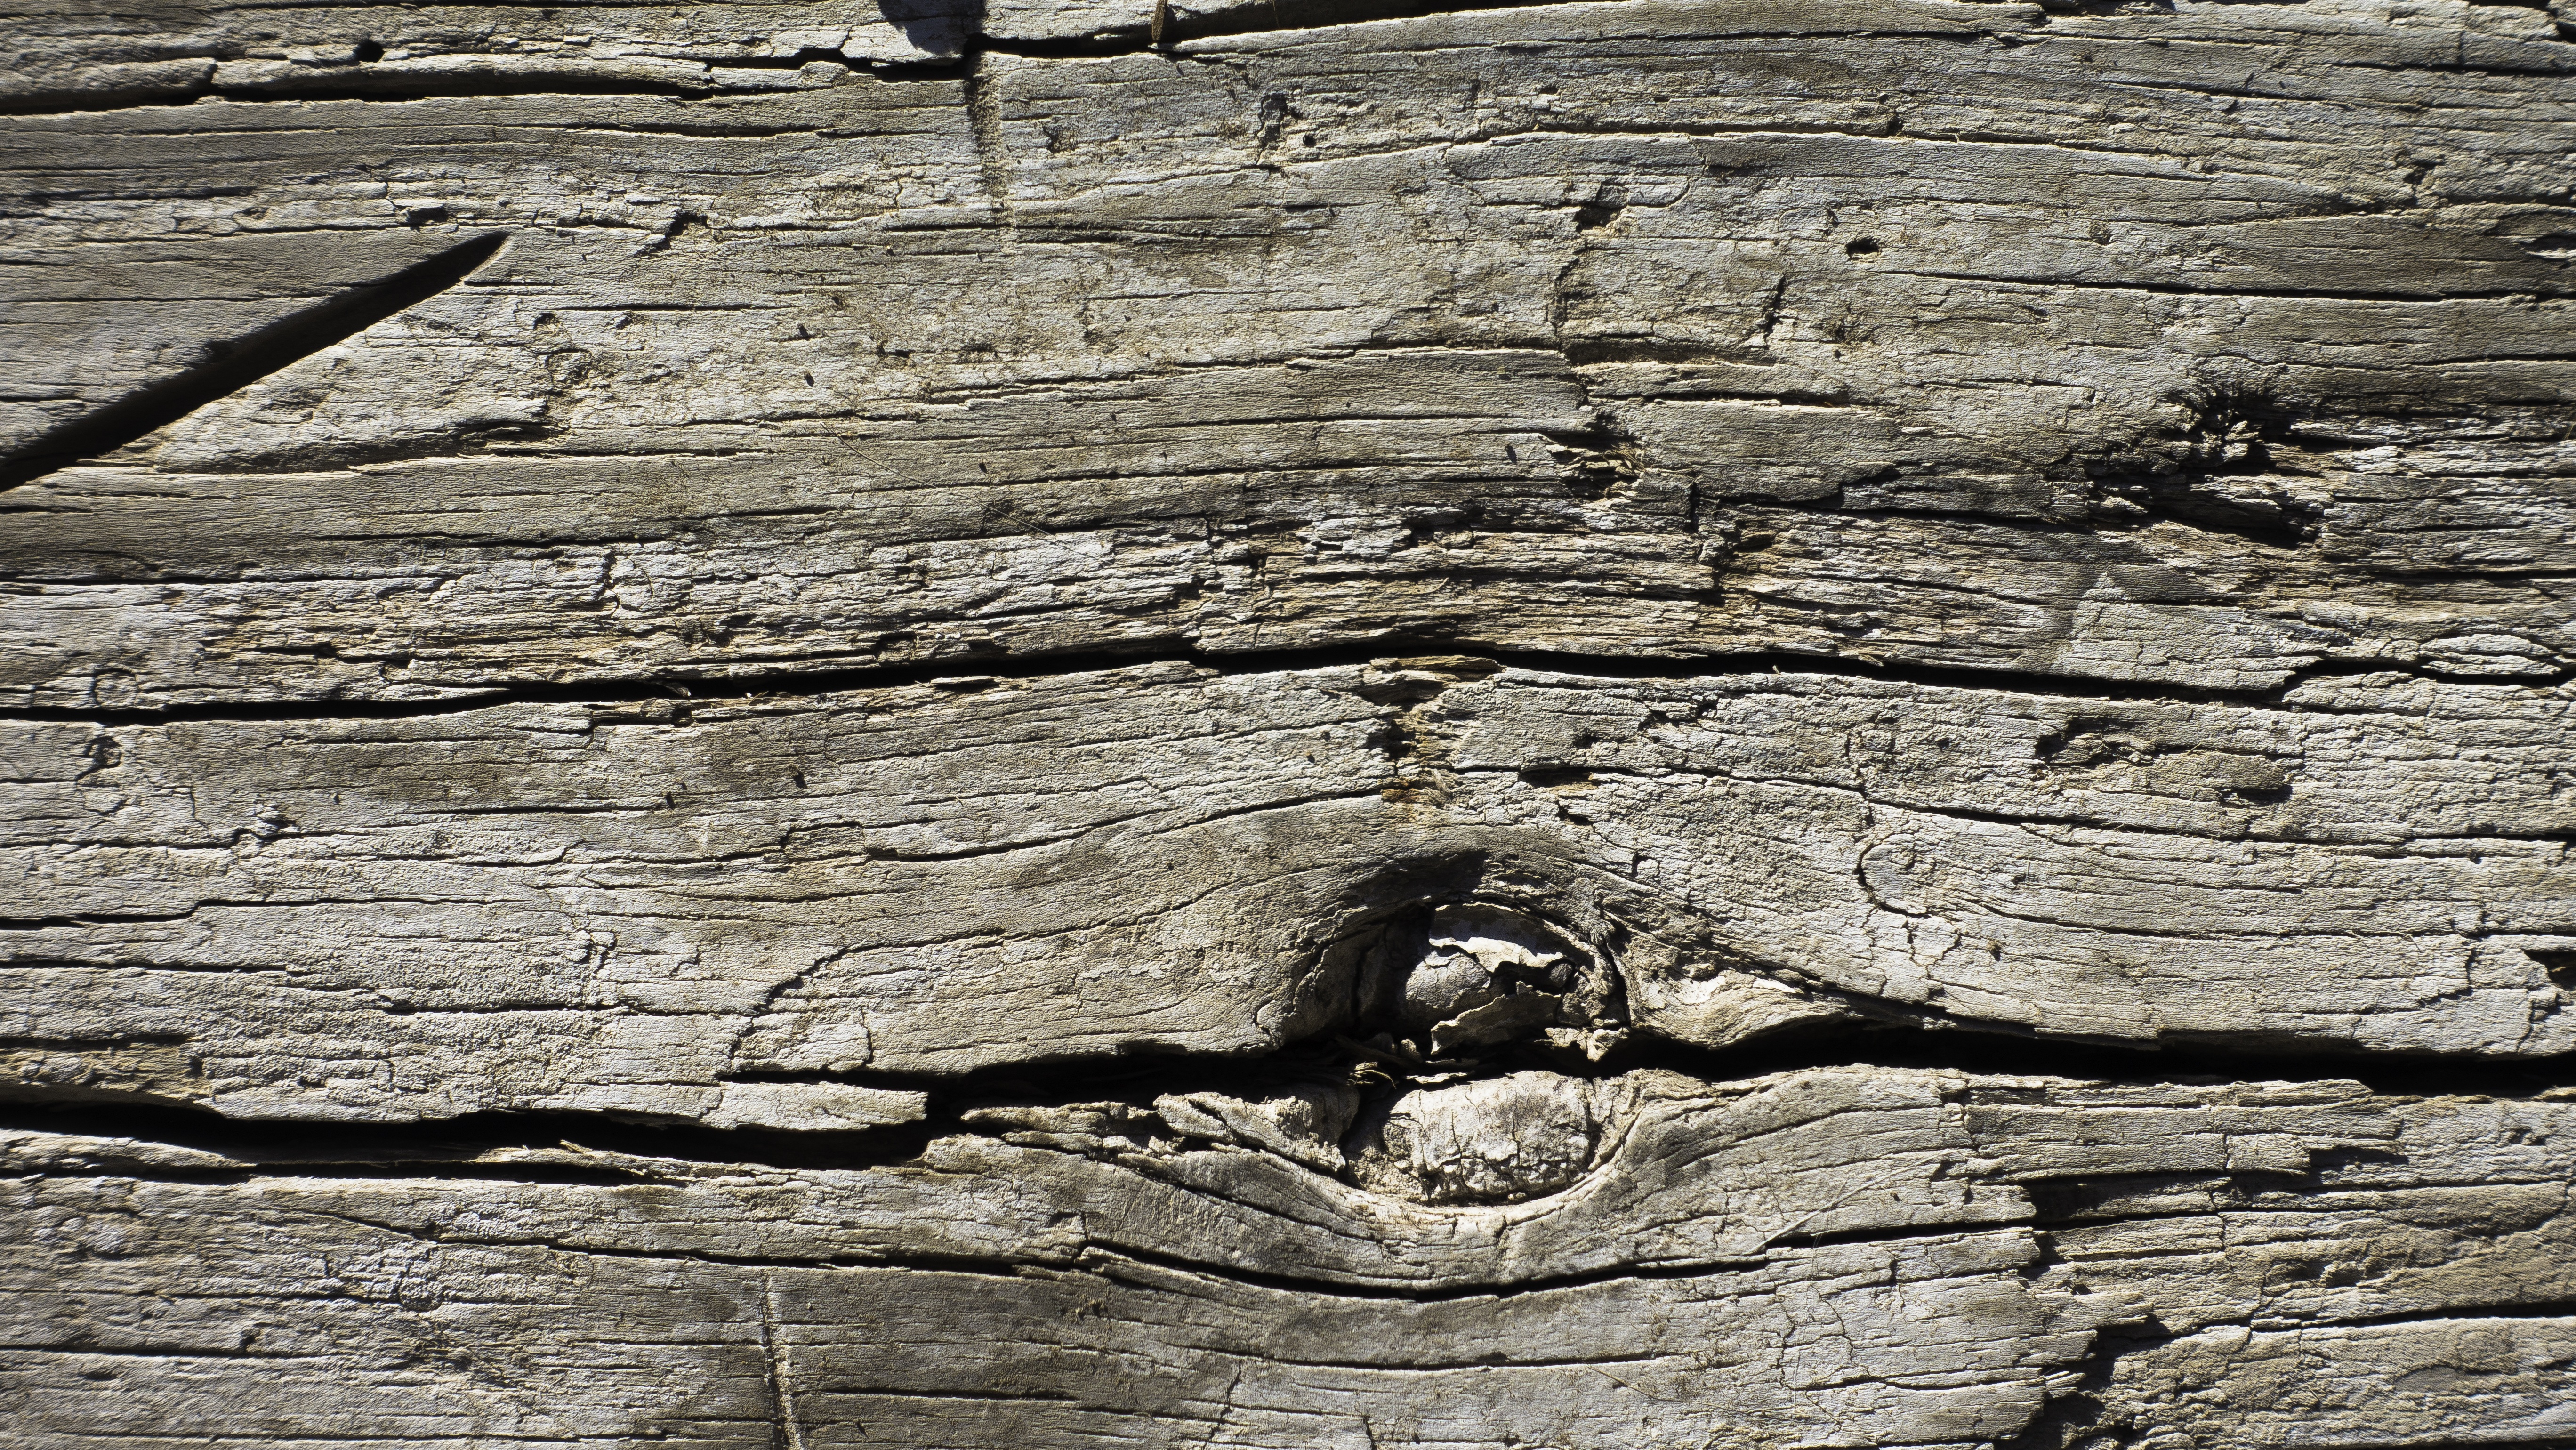
tree, rock, branch, grungy, wood, texture, plank, stump, trunk, wall, bark, soil, stone wall, material, circle, weathered, background, geology, design, layer, ancient history, woody plant